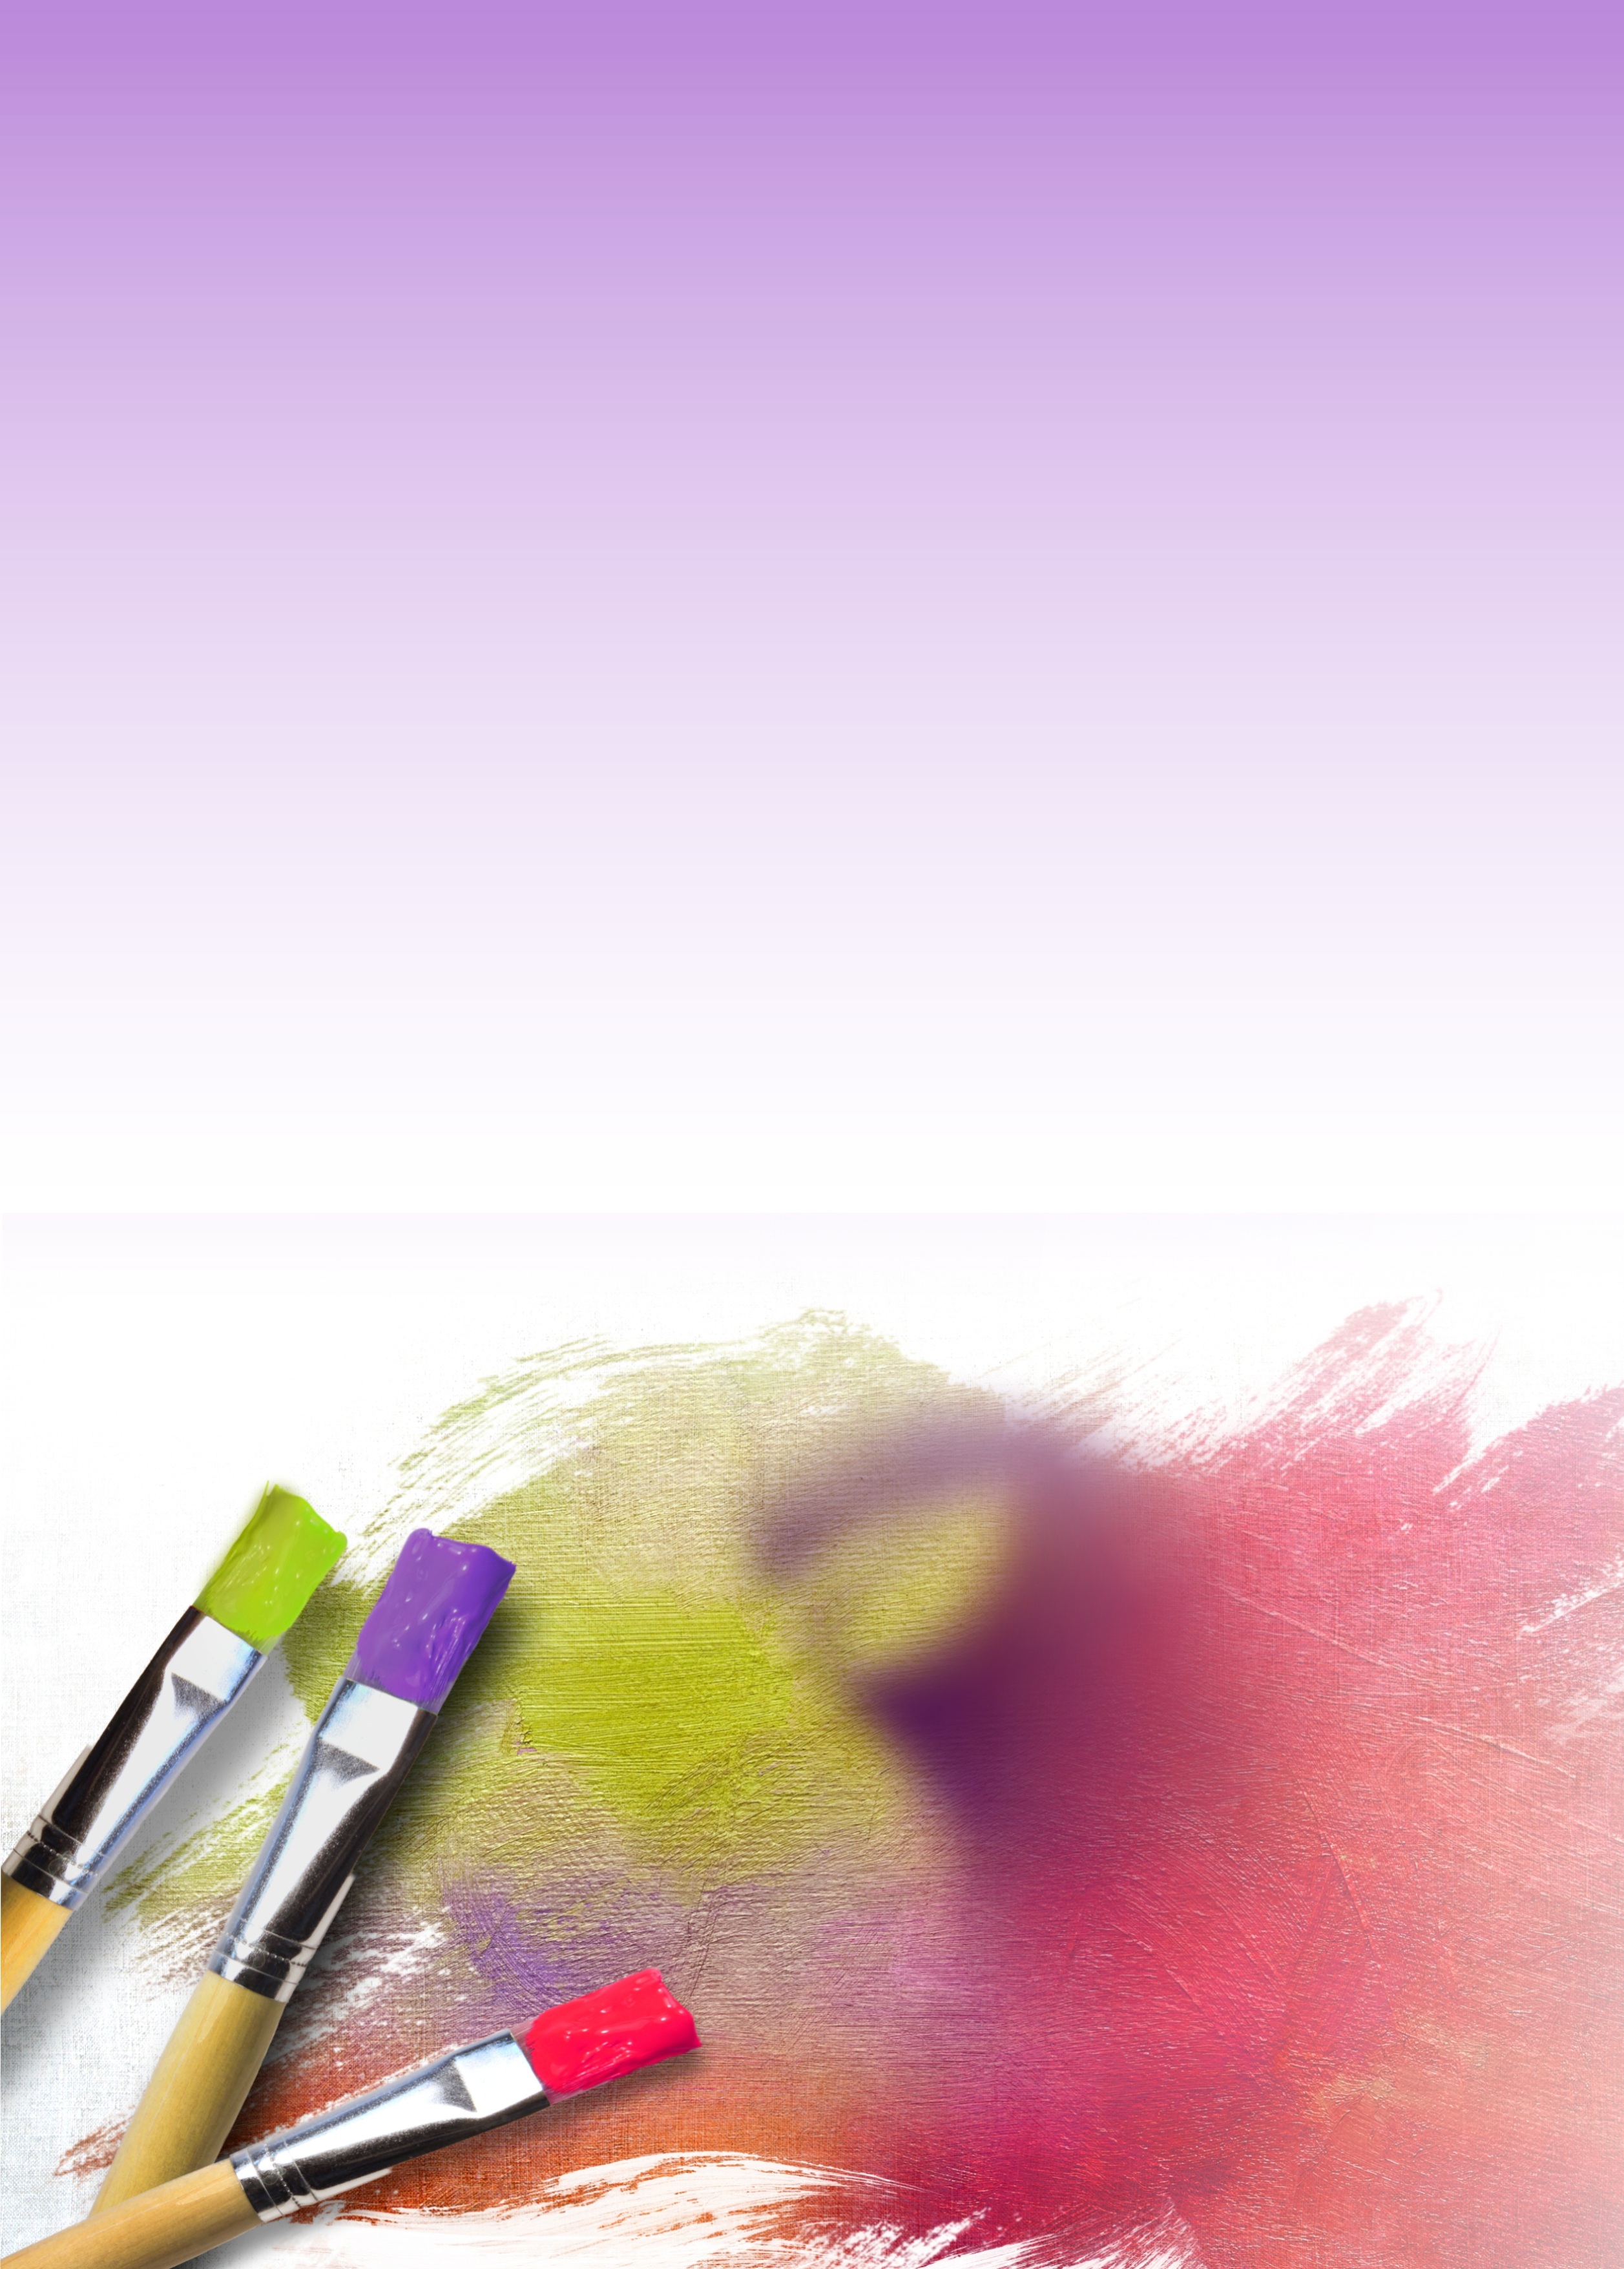
hand, finger, color, pink, magenta, artistic background, cyril robinson flier, cyril robinson background